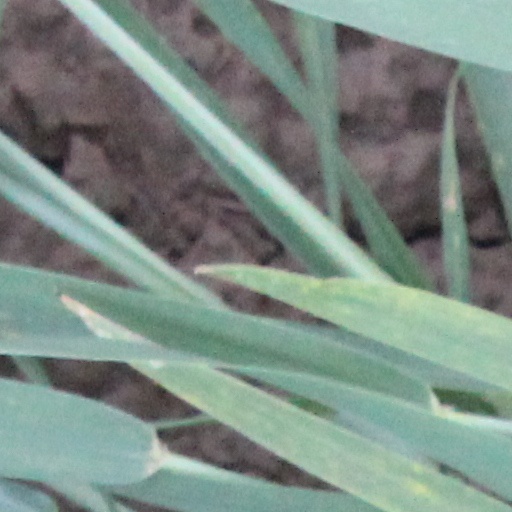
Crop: wheat